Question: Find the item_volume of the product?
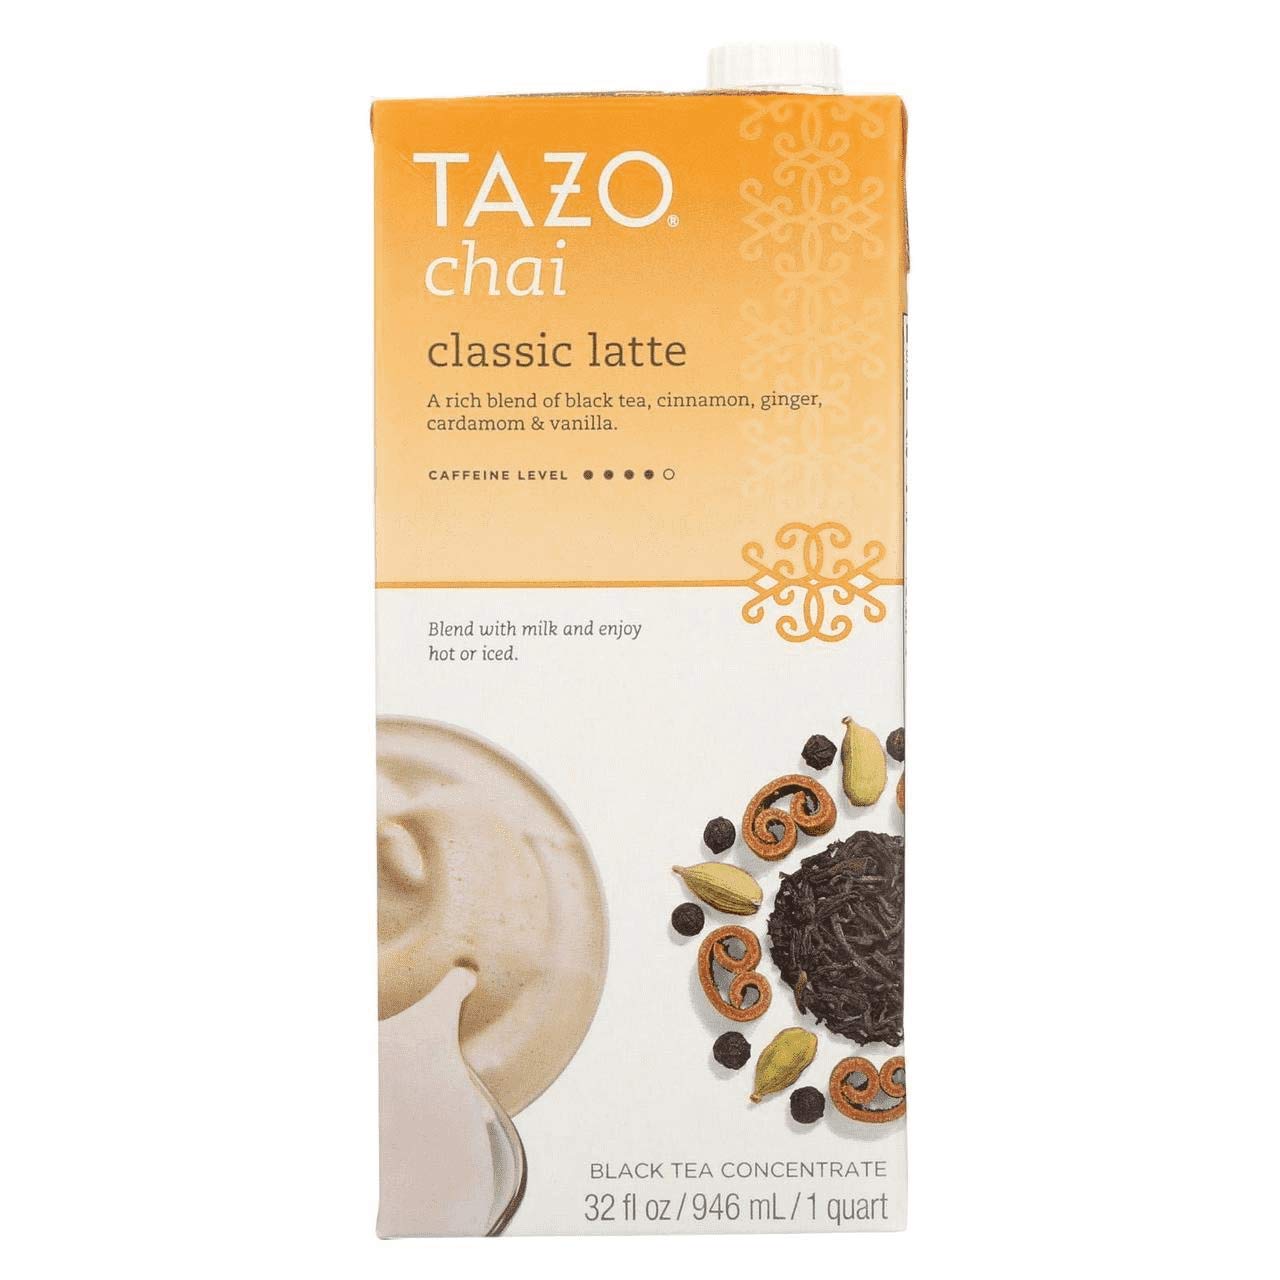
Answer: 32.0 fluid ounce